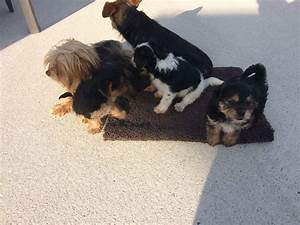
Label: dog